Marmaduke D'Arcy Wyvill

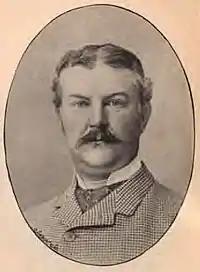
Wyvill in 1895.

Marmaduke D'Arcy Wyvill (5 March 1849 – 23 September 1918) was a British Conservative Party politician.